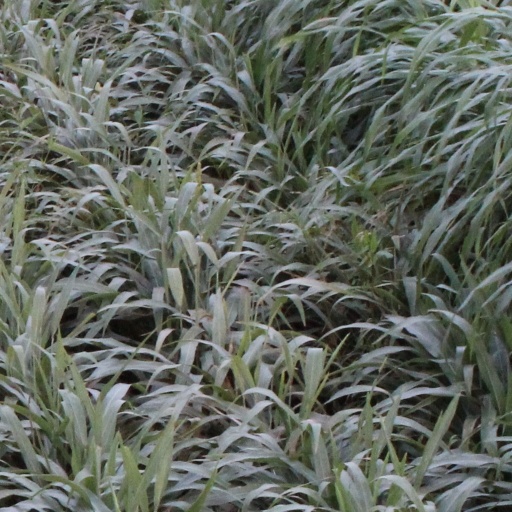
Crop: sorghum